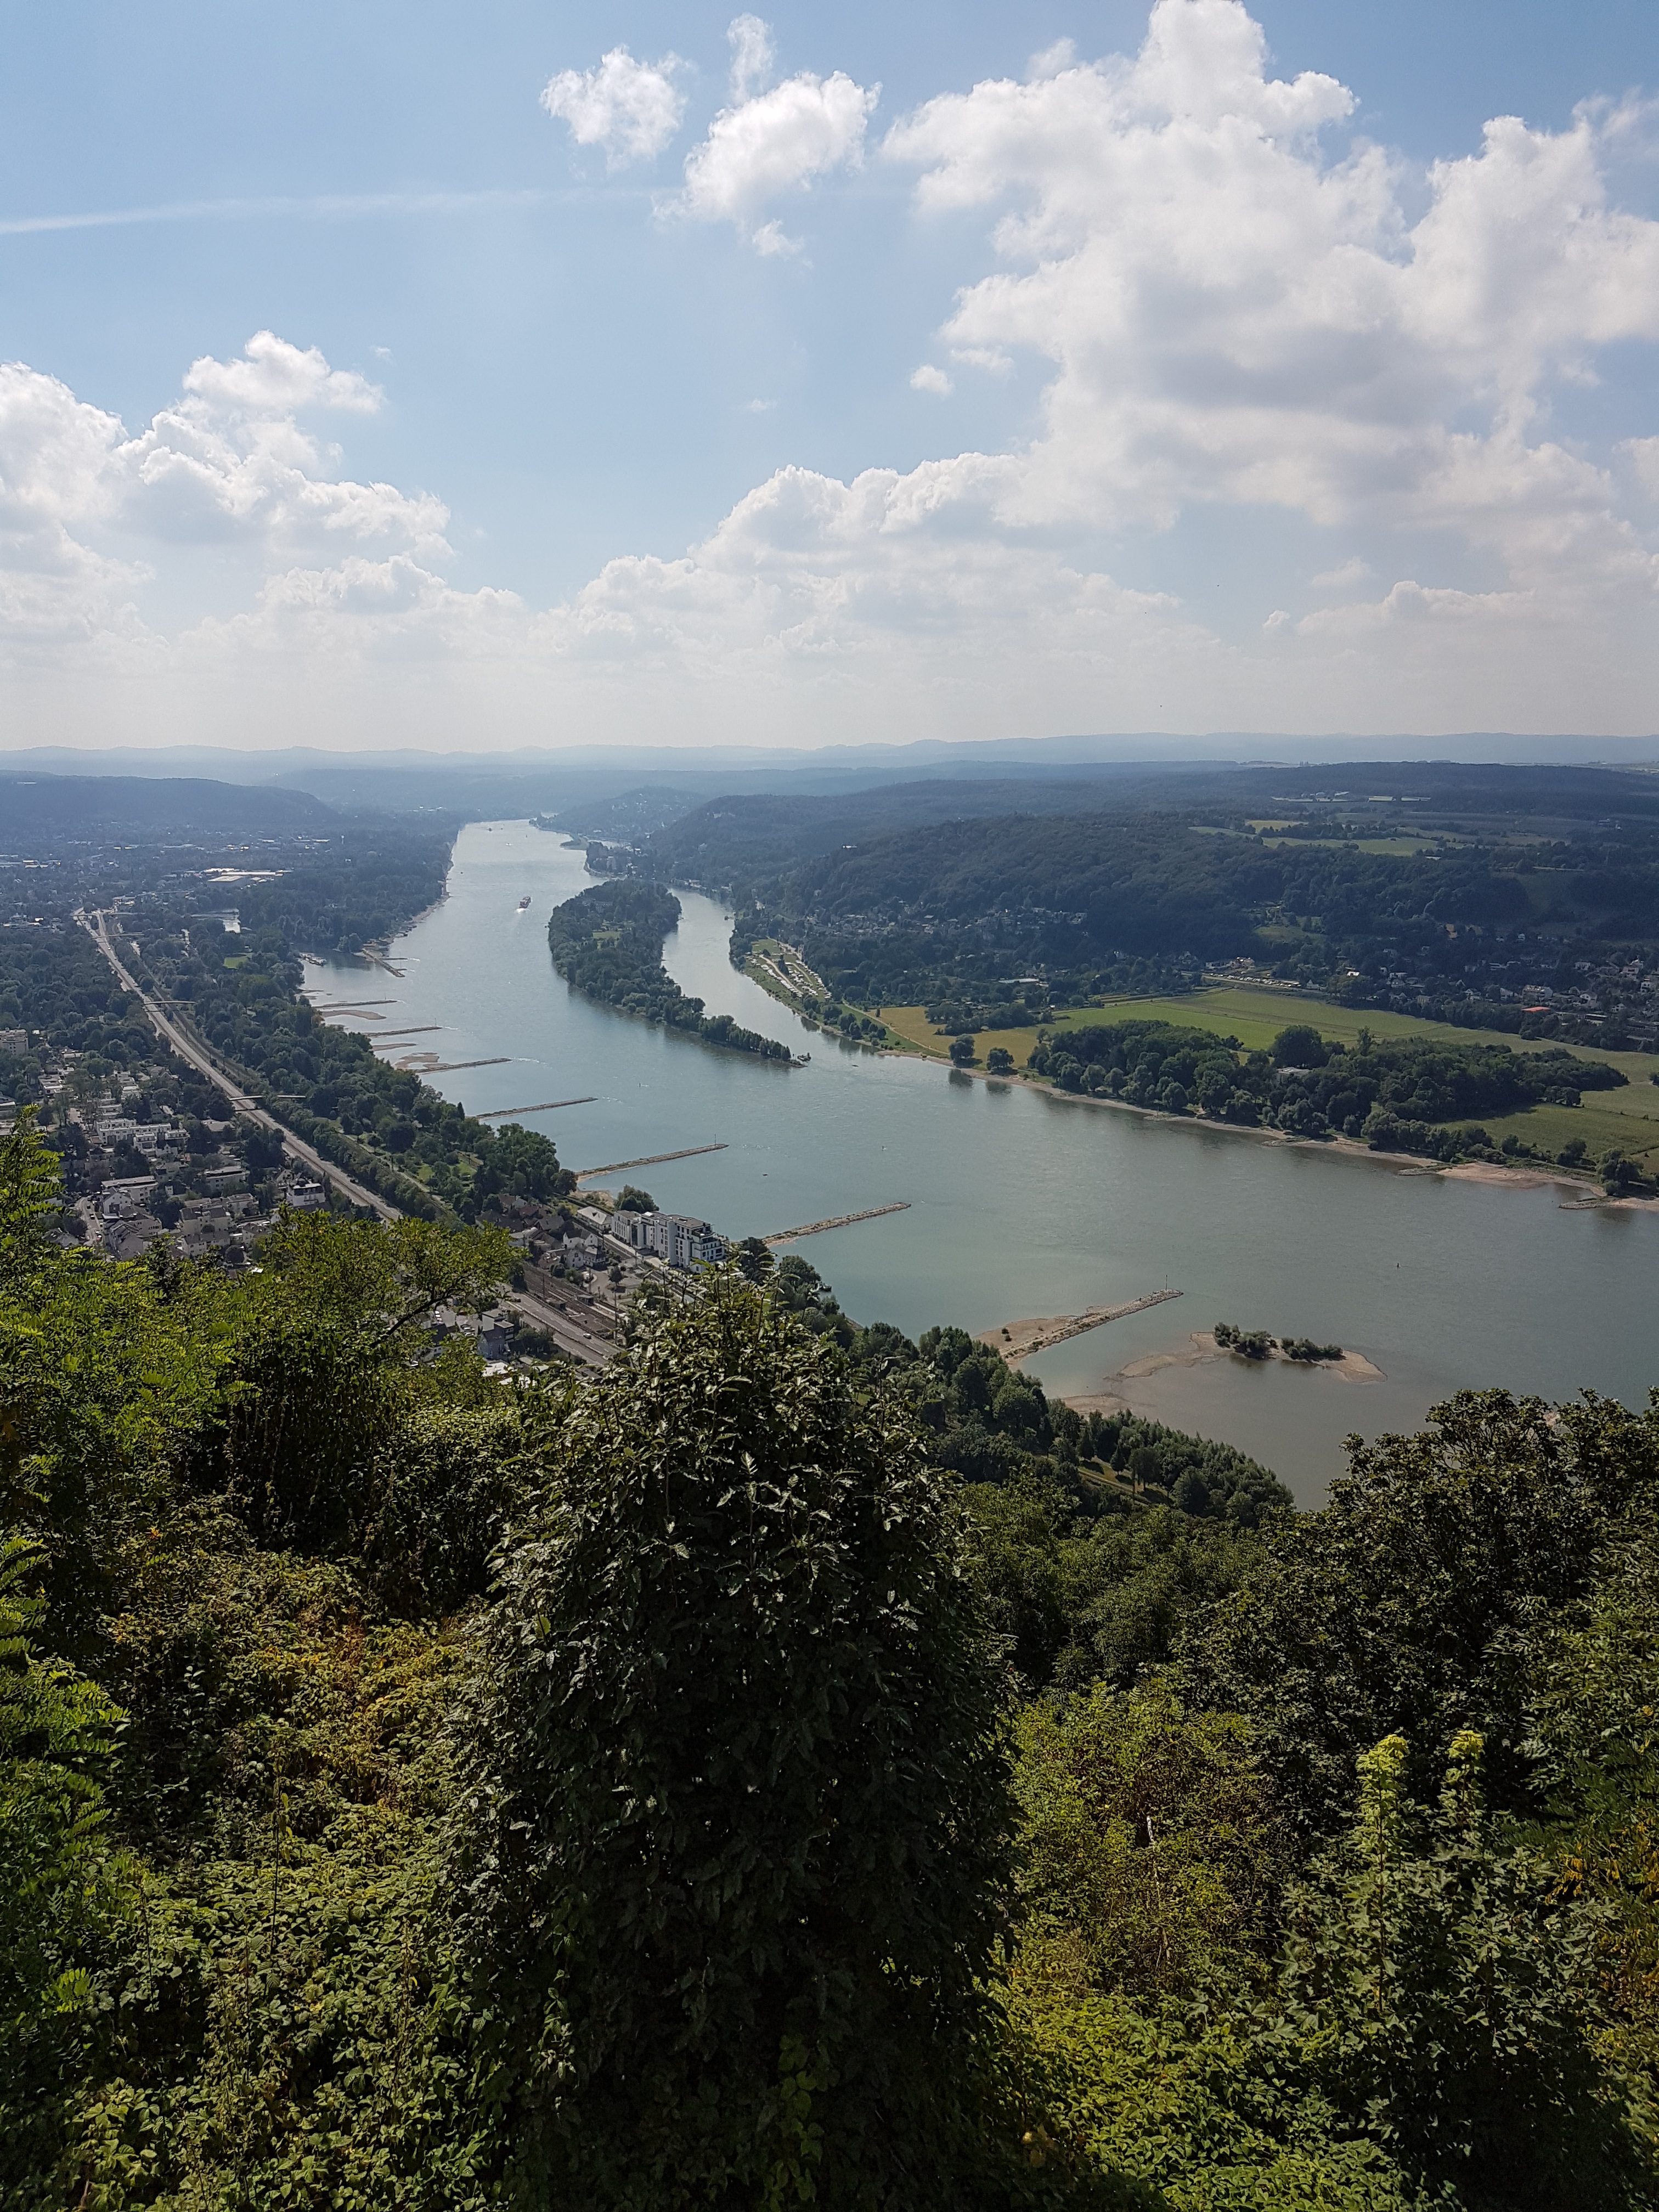
landscape, sea, coast, water, nature, mountain, cloud, hill, lake, river, flow, fjord, reservoir, body of water, germany, loch, landscape water, landform, aerial photography, geographical feature, atmospheric phenomenon